John Torrey

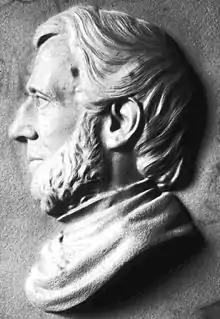
Bas relief portrait of John Torrey

Torrey's name is commemorated in the small coniferous genus "Torreya", found in North America, China and Japan. Some species within this genus include: